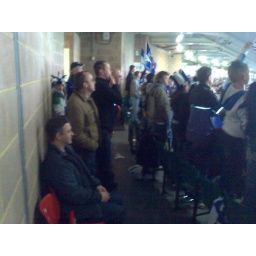
best seats in the house